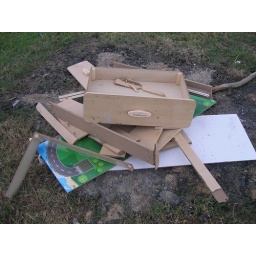
The train table the f-ing spaz threw against the wall